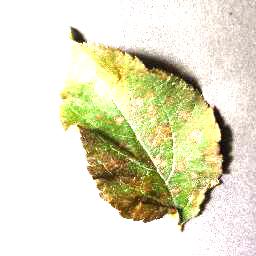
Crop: apple
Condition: cedar_rust